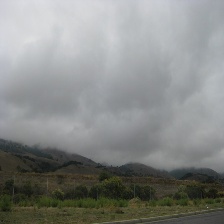
Cloud type: Nimbostratus